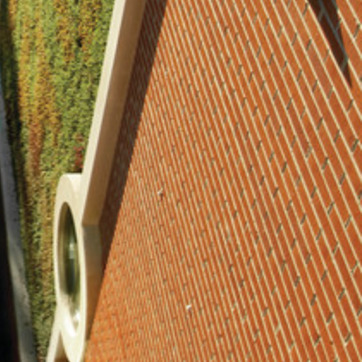
Material: brick